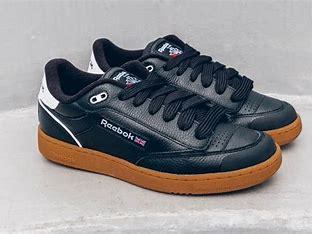
Brand: Reebok
Model: Club C